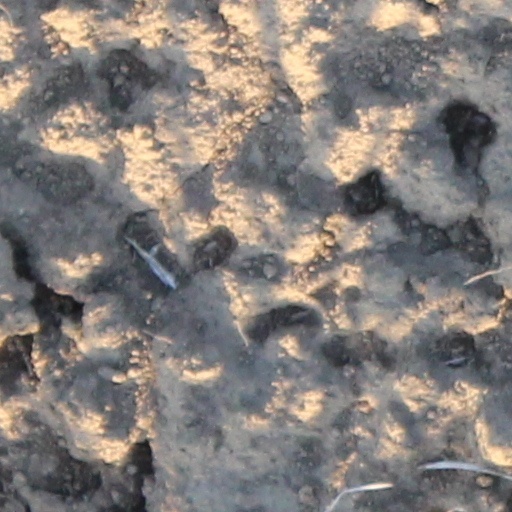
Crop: wheat